51st (London) Heavy Anti-Aircraft Regiment, Royal Artillery

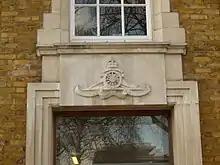

When AA Command was mobilised on 28 August 1939, 51 AA Regiment was assigned to a newly formed 49th AA Bde in London, still within 1 AA Division. It had the following organisation: